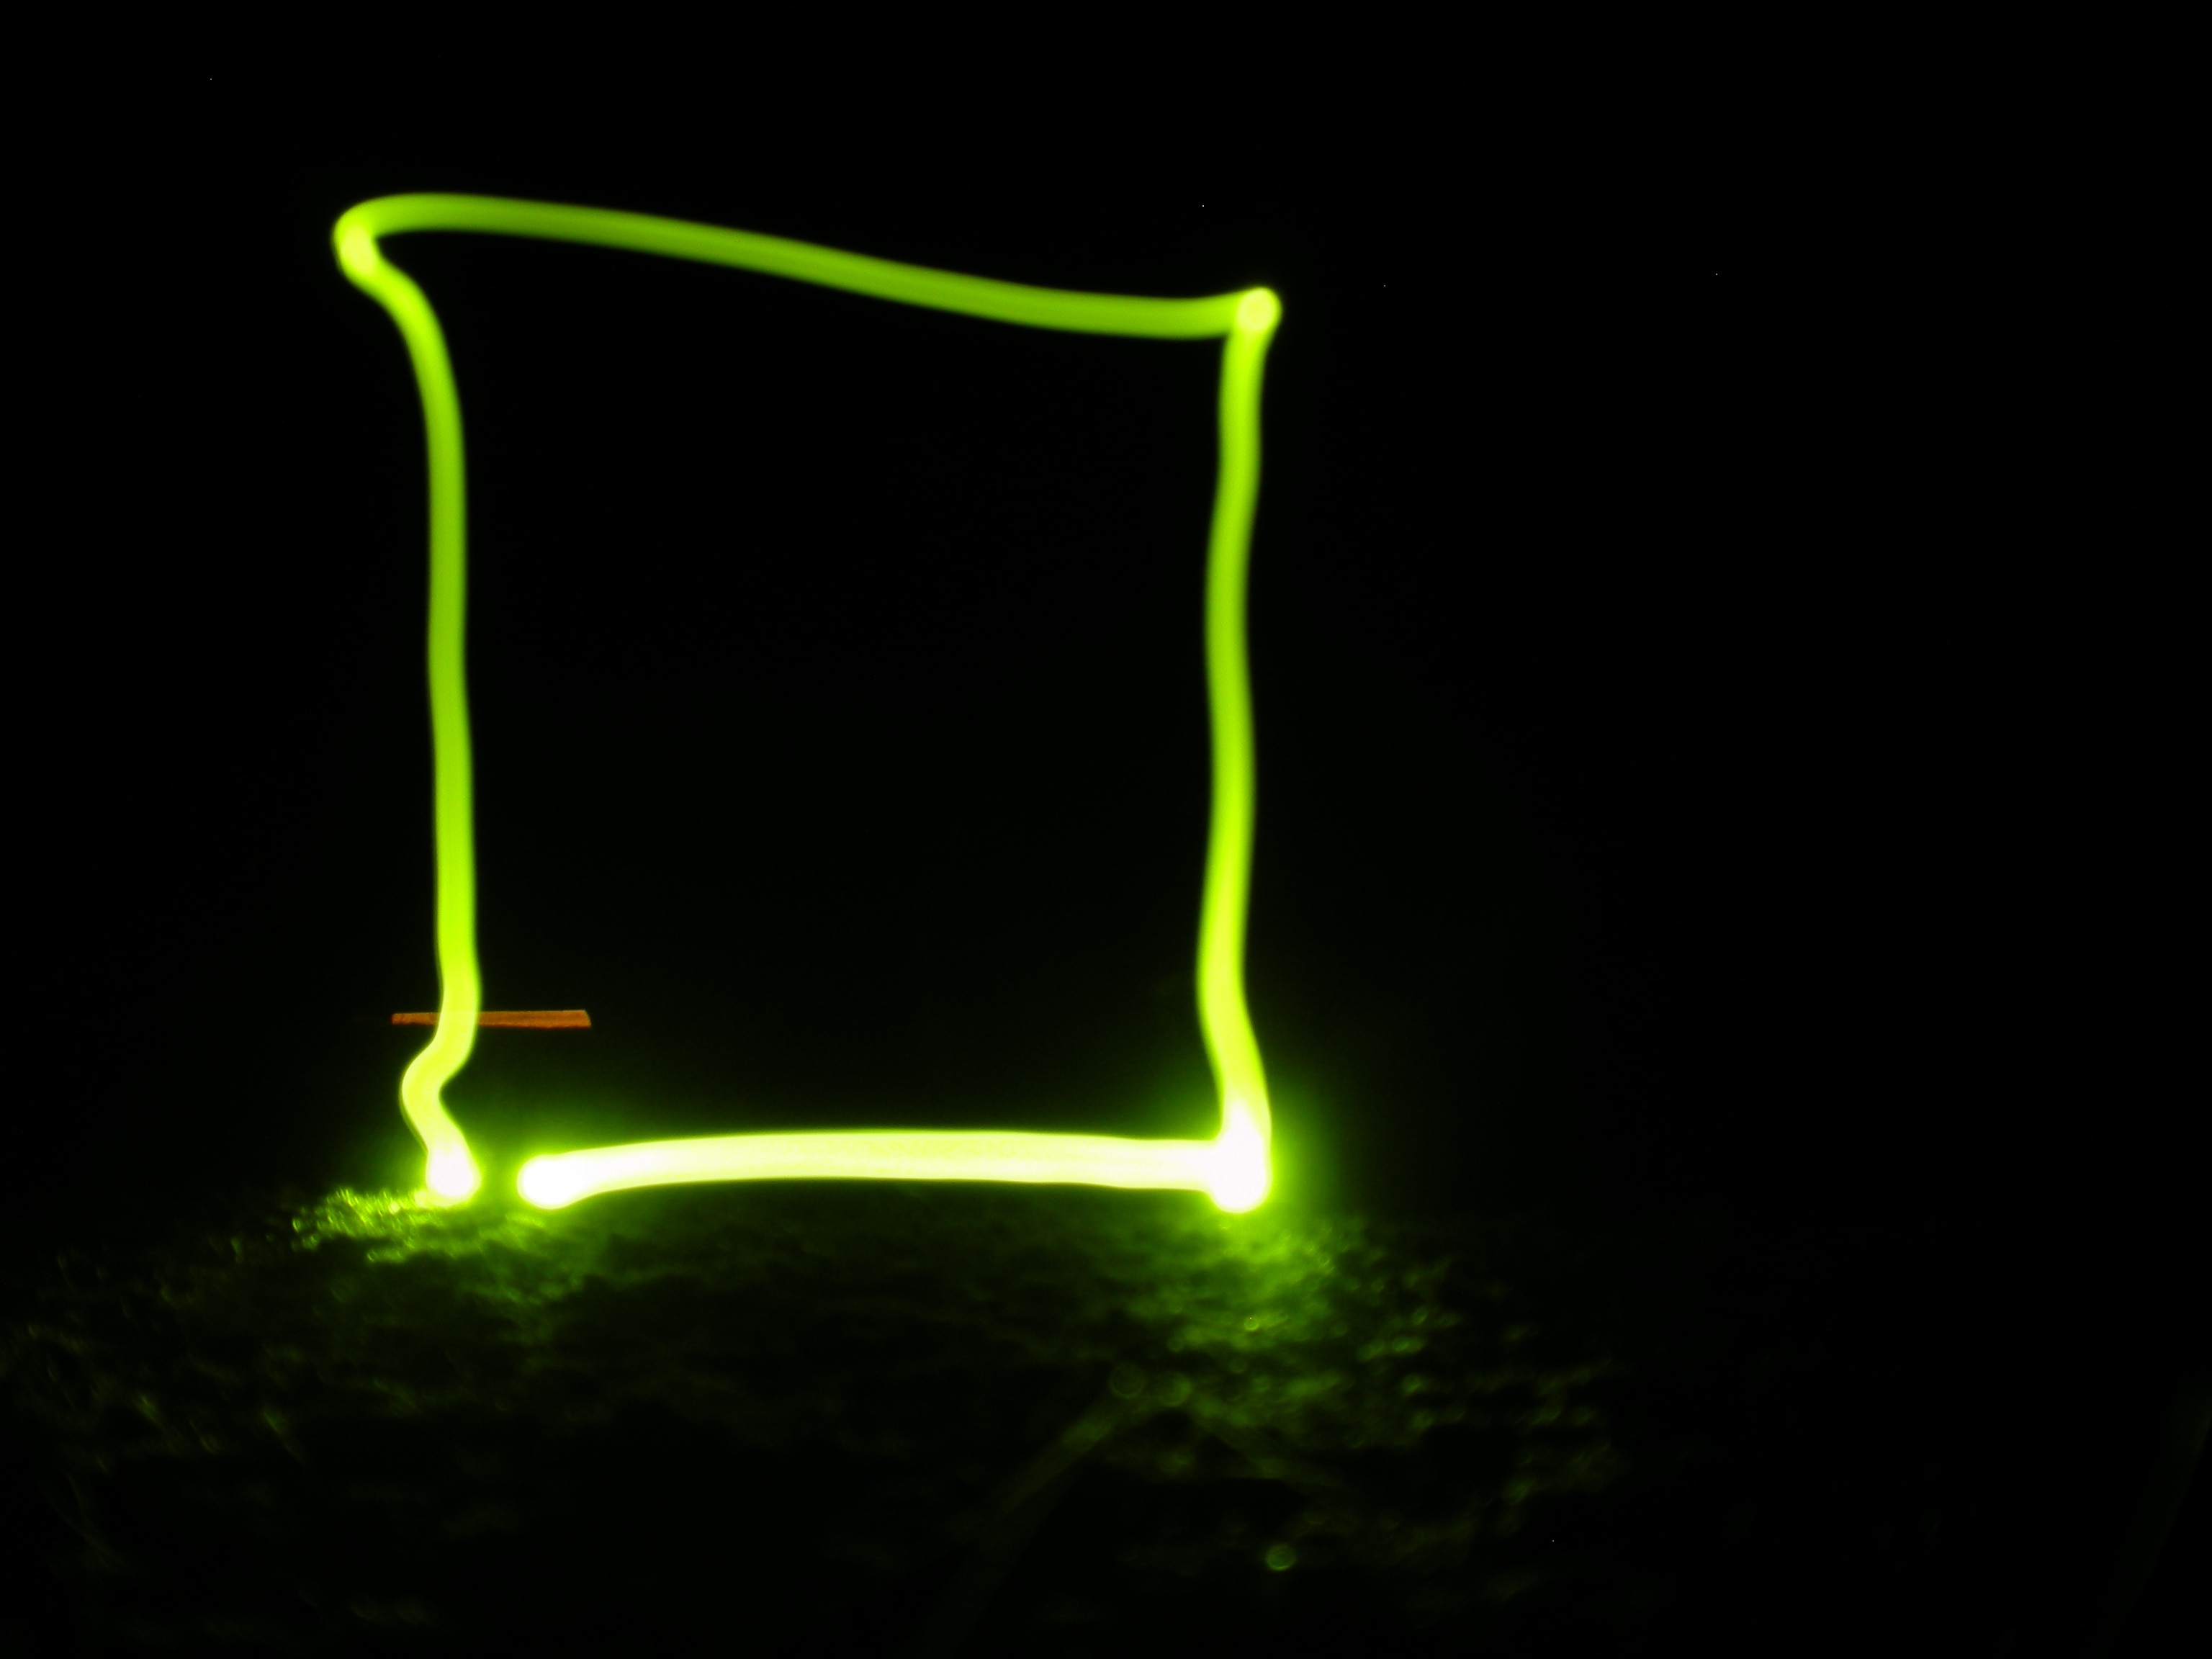
light, glowing, night, dark, motion, line, green, geometric, color, square, frame, glow, darkness, lighting, neon, bright, digital, shape, effect